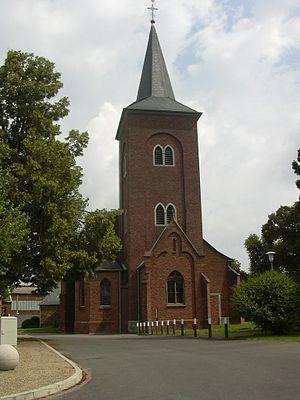
Lendersdorf est un quartier de la ville de Düren de l'arrondissement de Düren en Rhénanie-du-Nord-Westphalie. Sa population était de 3 838 habitants au 31 décembre 2010.